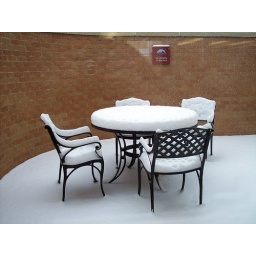
table and chair in snow